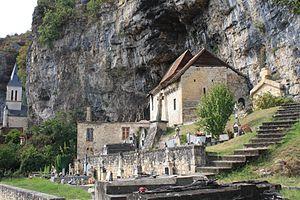
Maison, (Classé, 1938) This building is indexed in the Base Mérimée, a database of architectural heritage maintained by the French Ministry of Culture,
Cet article recense les monuments historiques français classés en 1913.
L'église Saint-Pierre-ès-Liens est située au hameau de Gluges, sur le territoire de la commune de Martel, dans le département du Lot, en France.
Cet article recense une partie des monuments historiques du Lot, en France.